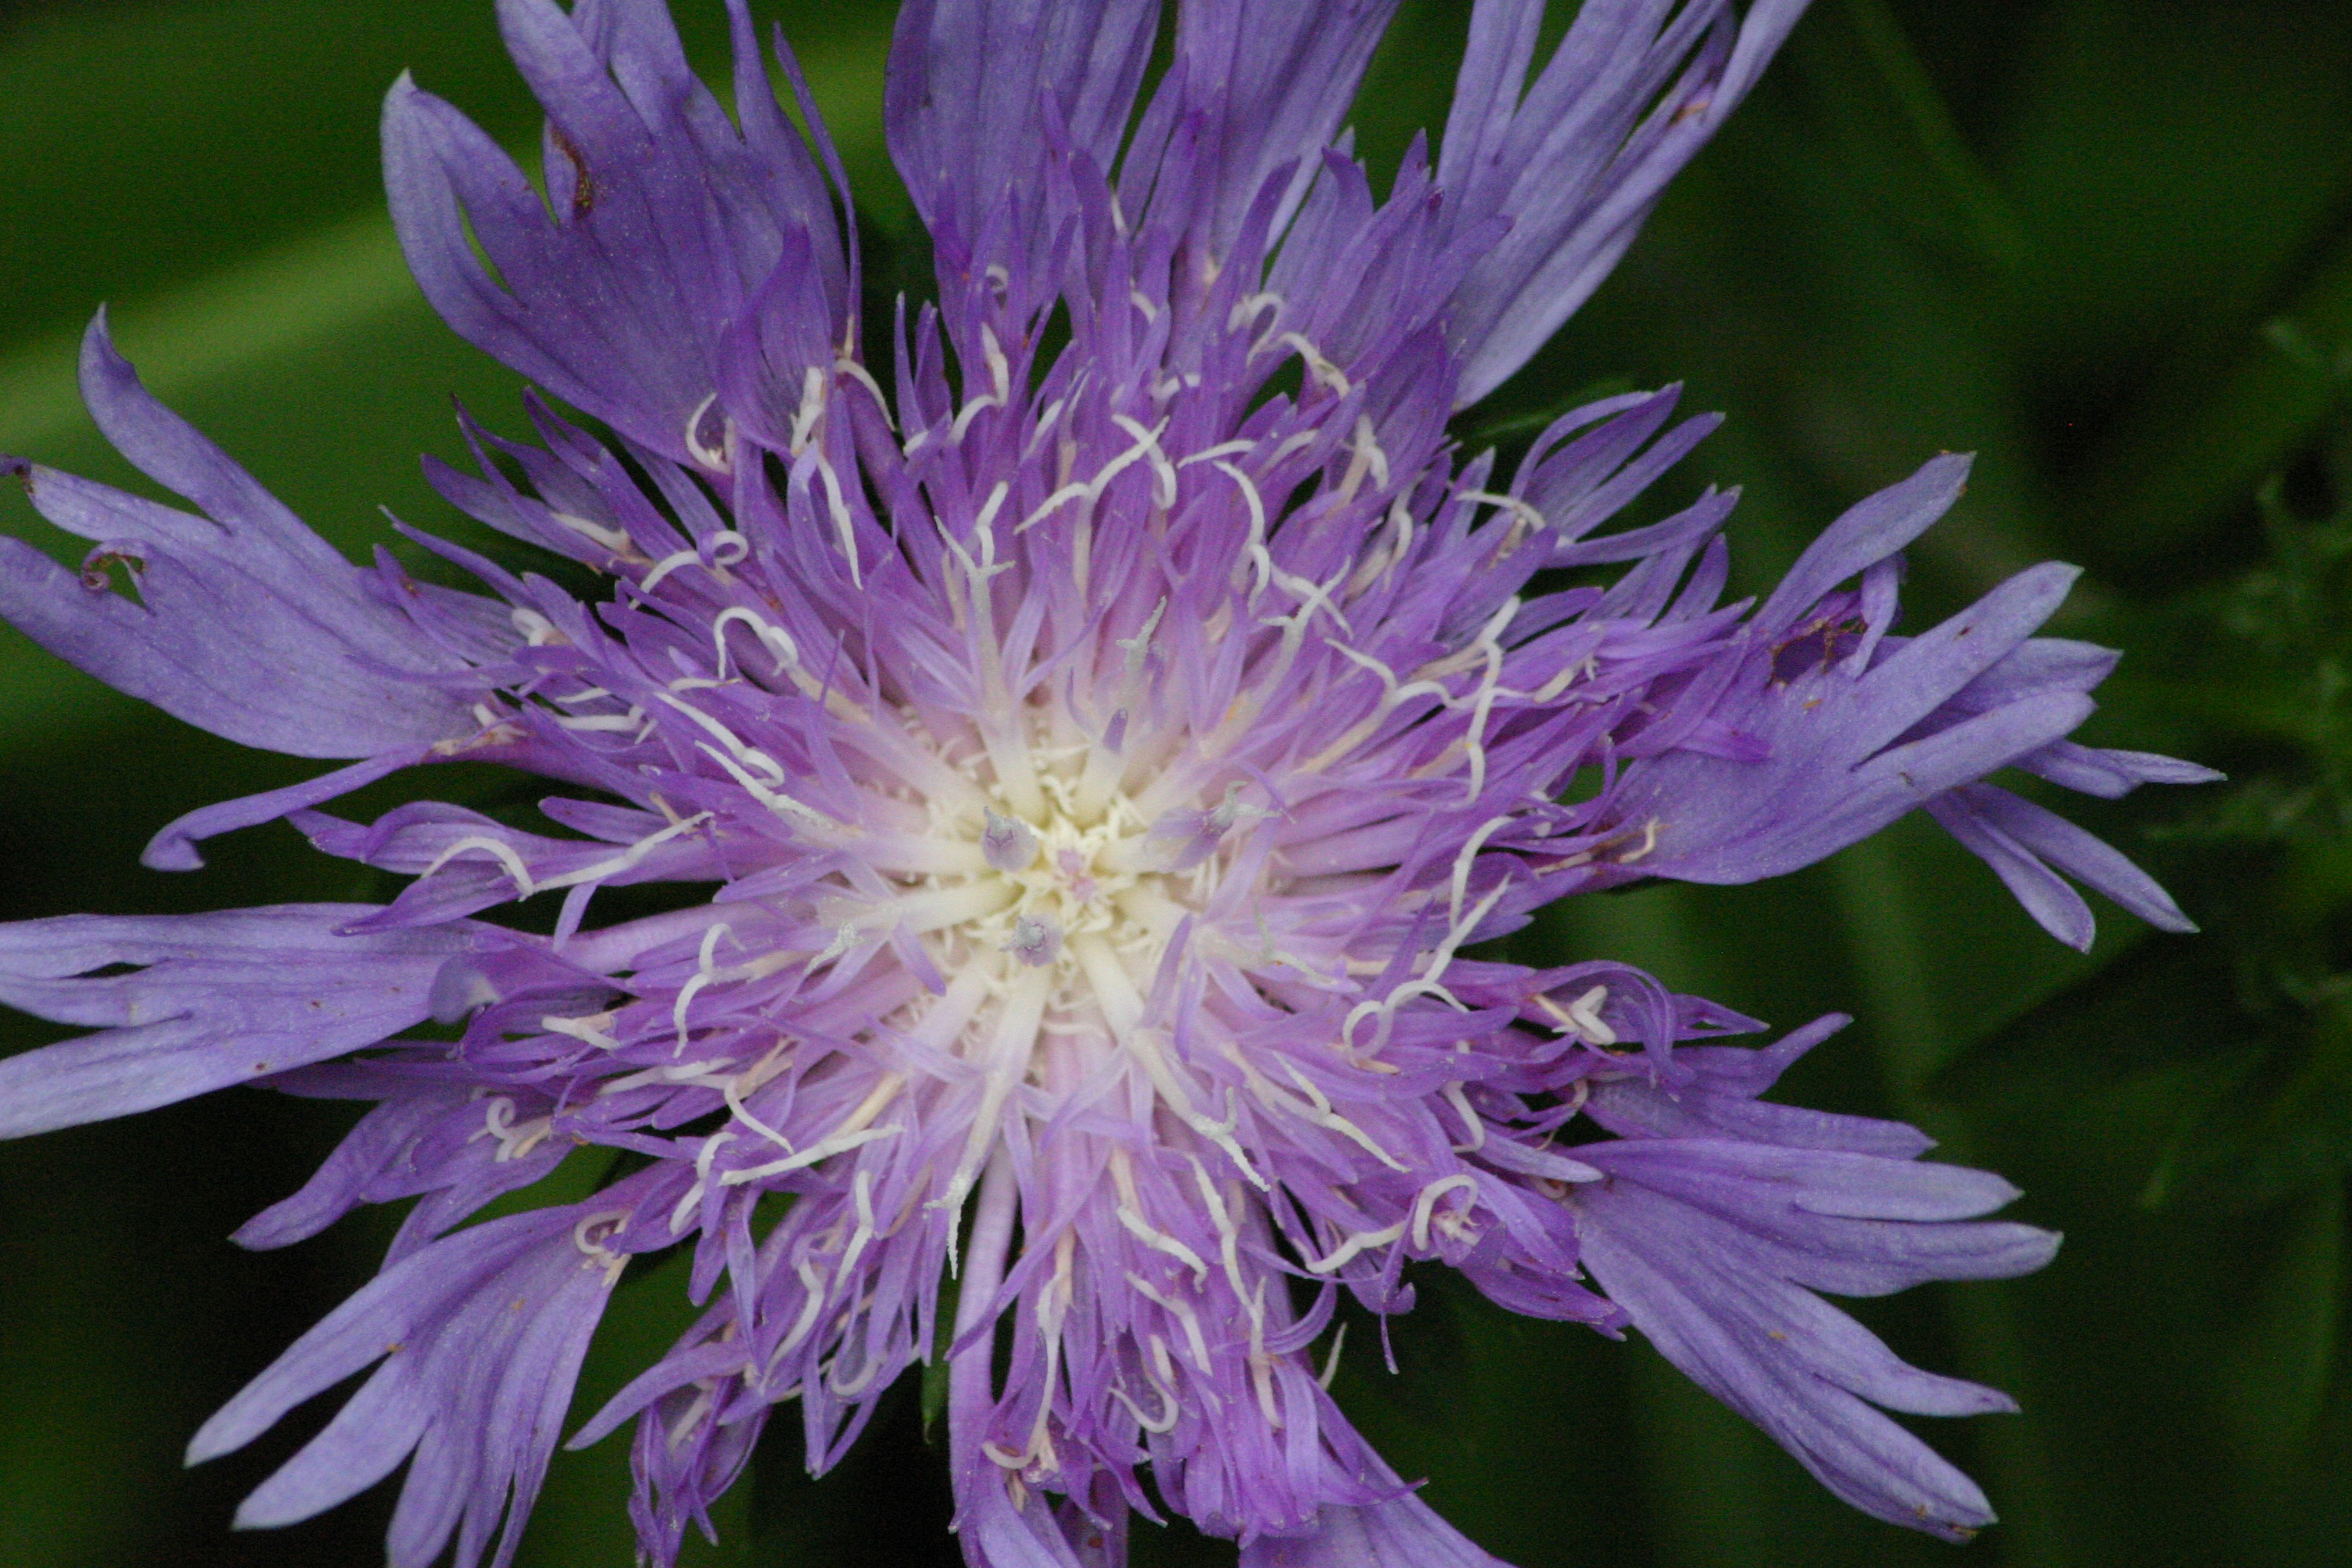
nature, plant, flower, purple, petal, bloom, floral, herb, produce, small, garden, flora, wildflower, close up, aster, thistle, elegant, detail, delicate, organic, macro photography, flowering plant, daisy family, summer natural, land plant